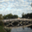
Label: bridge